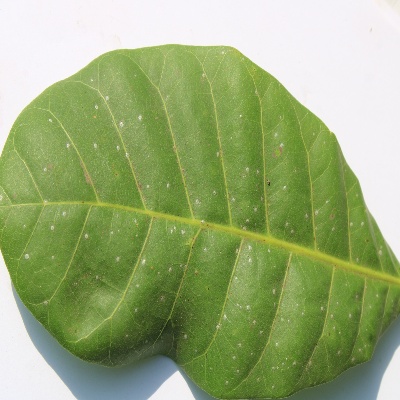
Crop: Cashew
Condition: red rust